Terringzean Castle

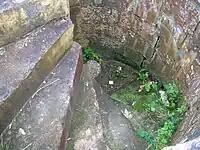
The surviving part of the wheel-stair.

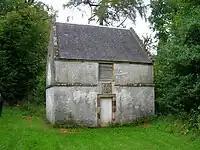
Old dovecot at Dumfries House, dated 1671.

Terringzean Castle occupies the summit of a high, steep bank overlooking the Lugar Water and the Terringzean Holm; a dry moat ending at the steep natural haughs or slopes, is still clearly visible as a protective measure against approach from the level ground to the south-east and south-west. The moat's appearance is mainly due to the excavations carried out by the 3rd Lord Bute in the 1890s.